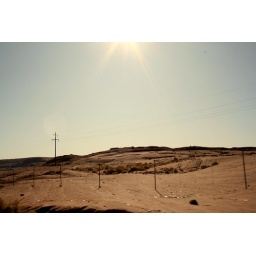
We were glad for the airconditions, and the water bottles in the car (that is after finishing the coffee).